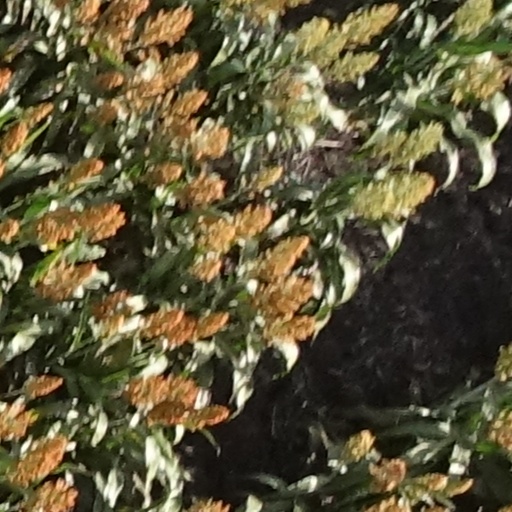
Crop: sorghum